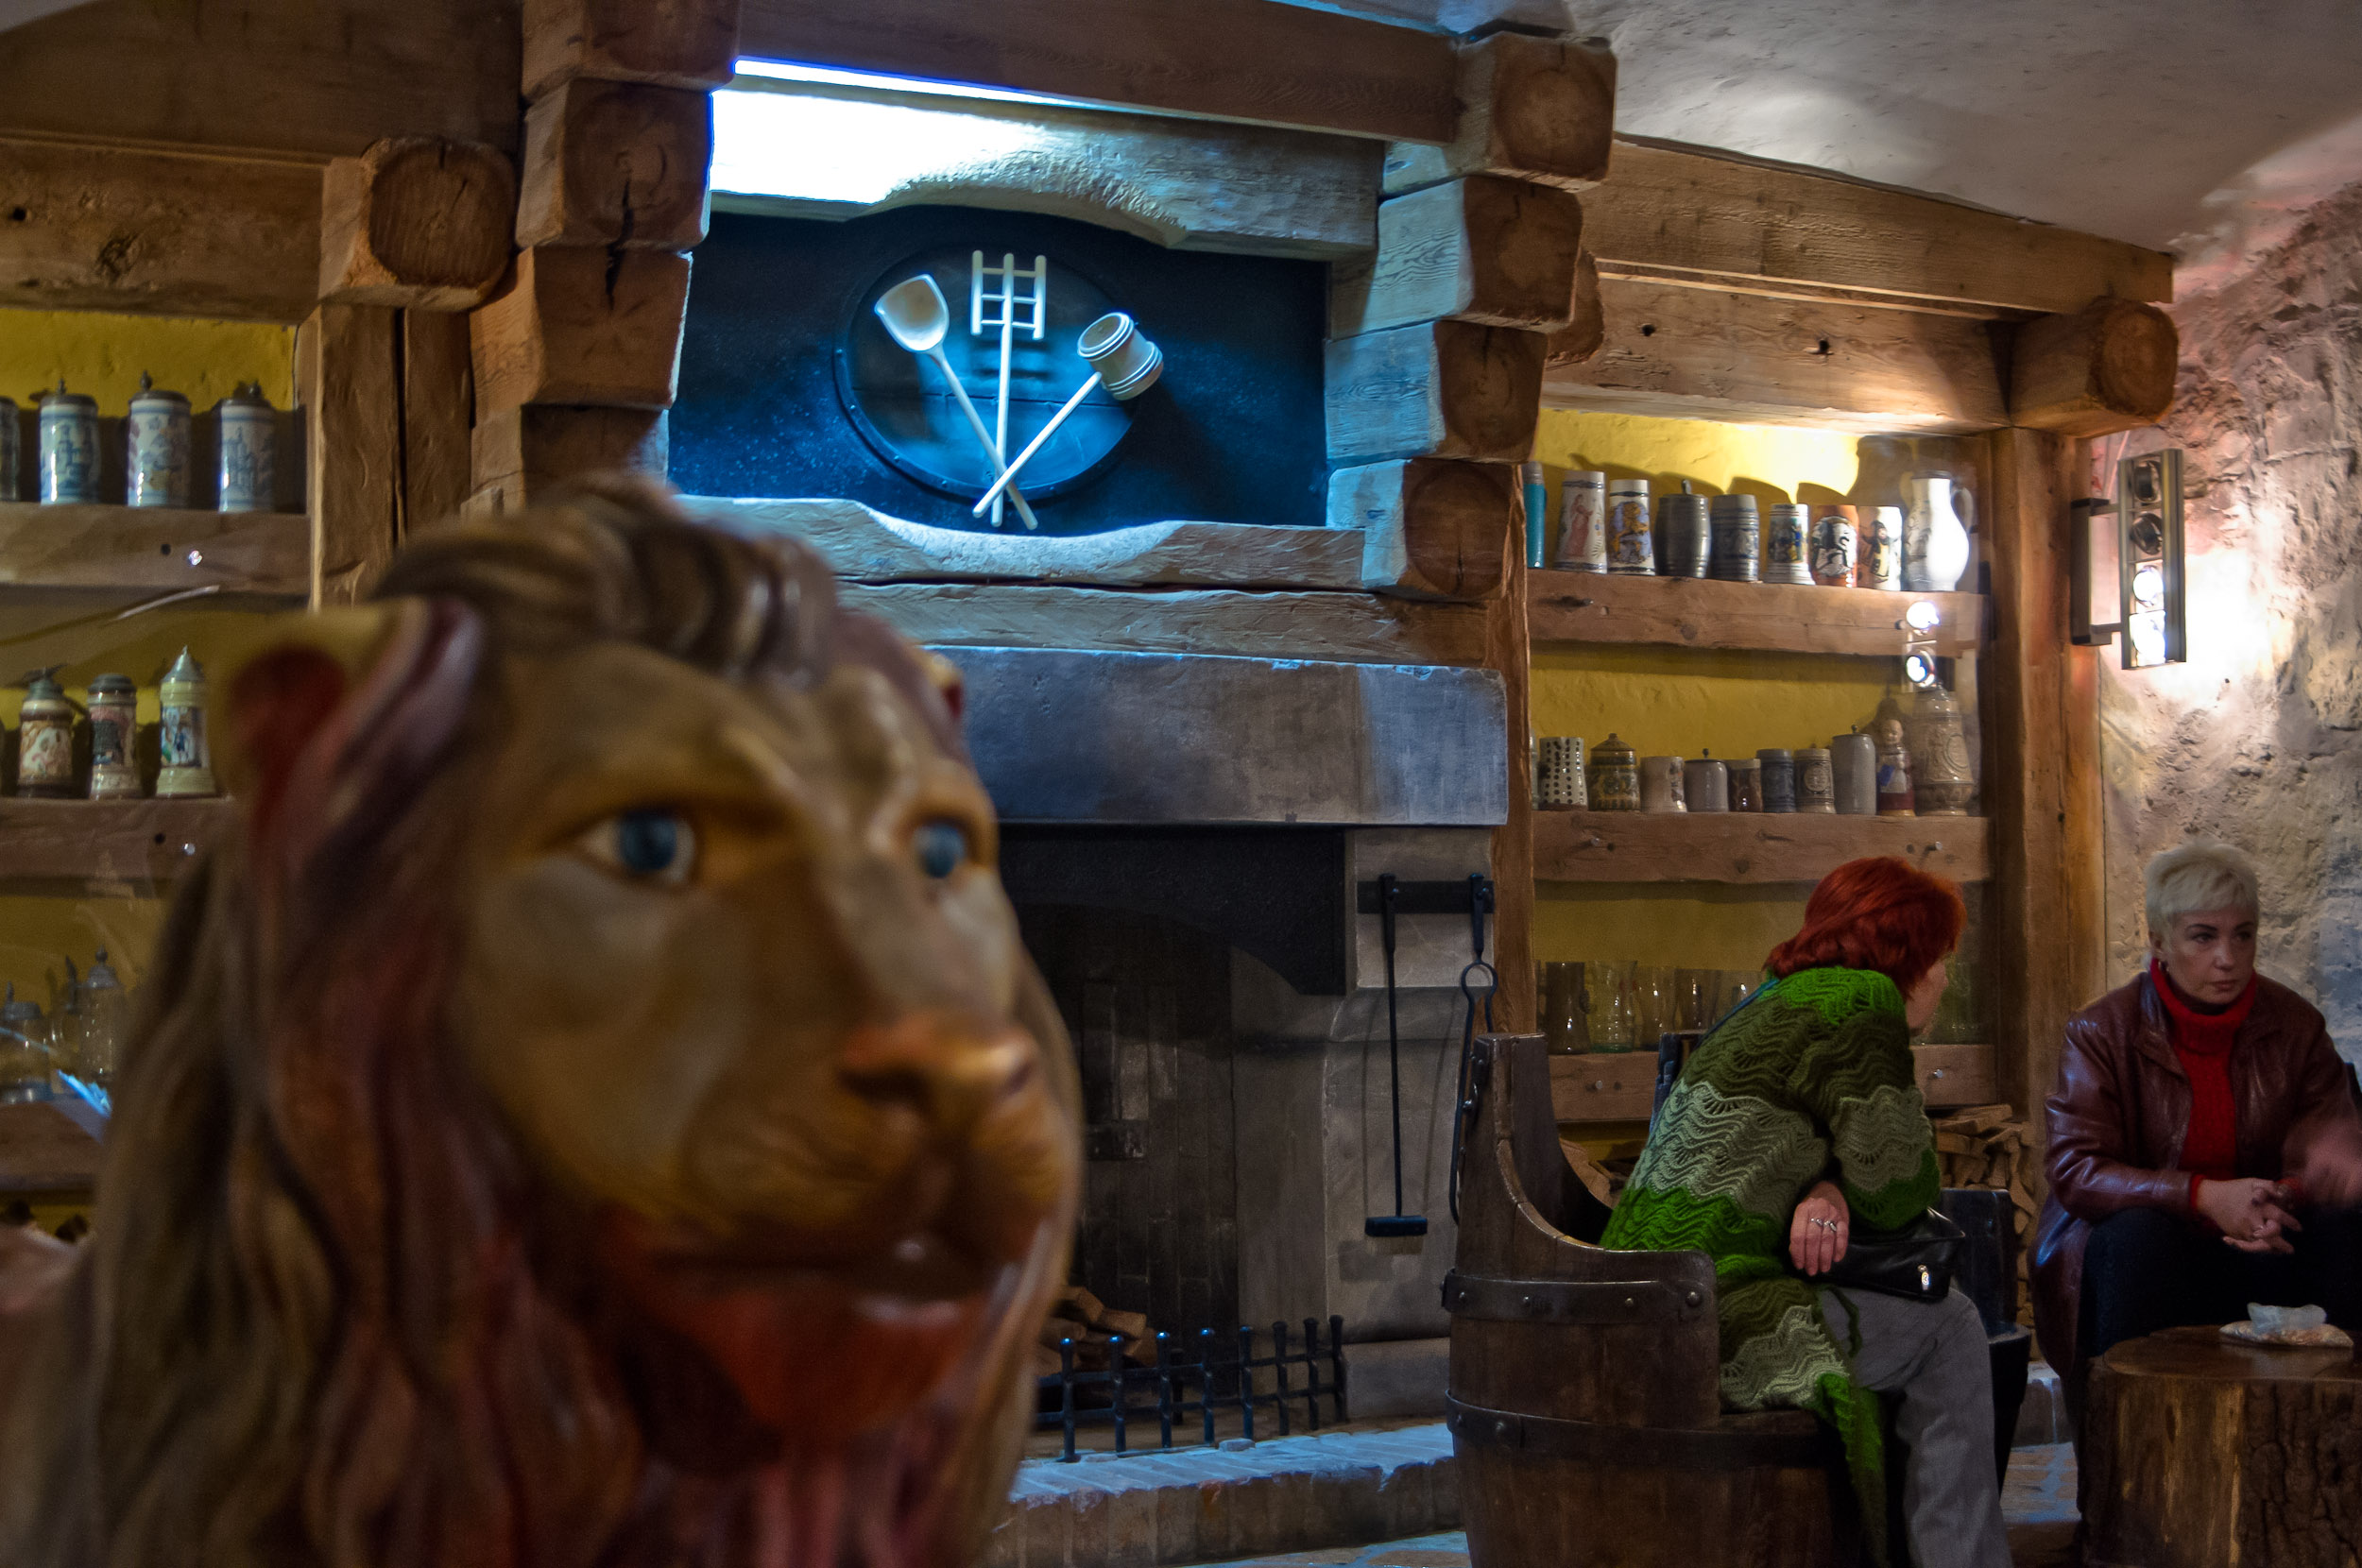
basement, art, cool image, 2013, temple, tourist attraction, brewery, screenshot, lviv, pentaxf3570mm, ancient history